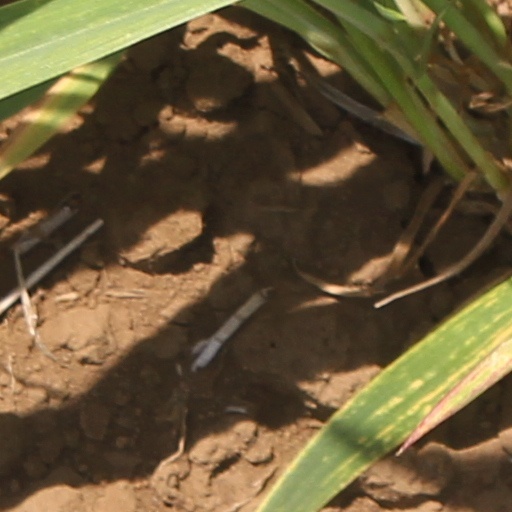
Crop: wheat